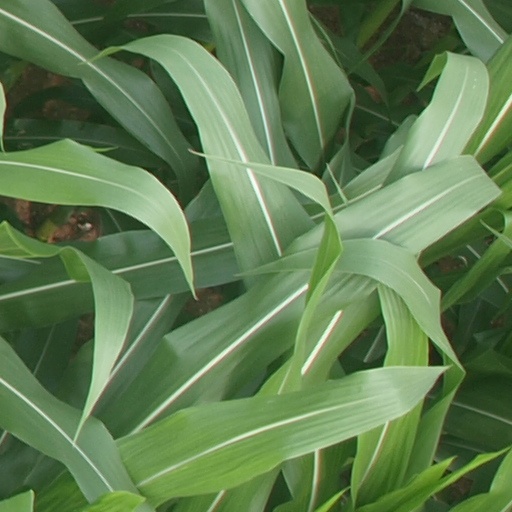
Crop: maize; corn